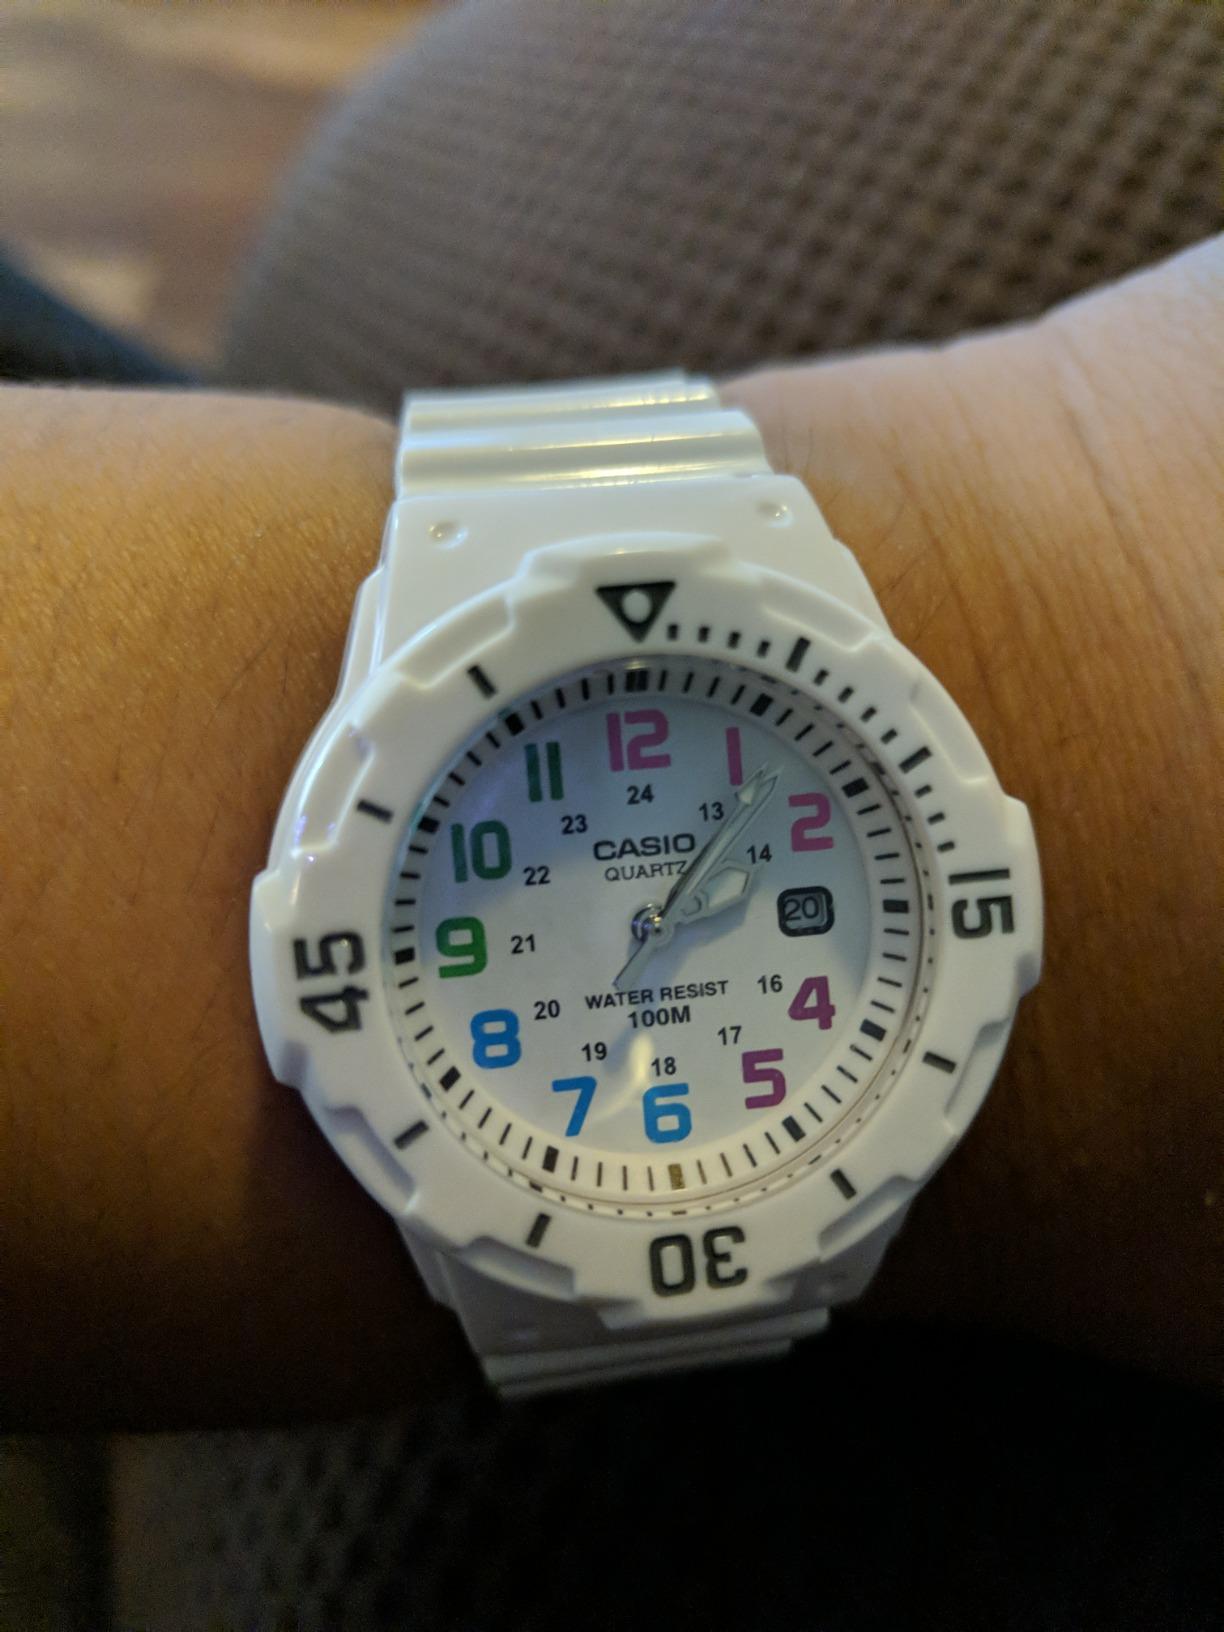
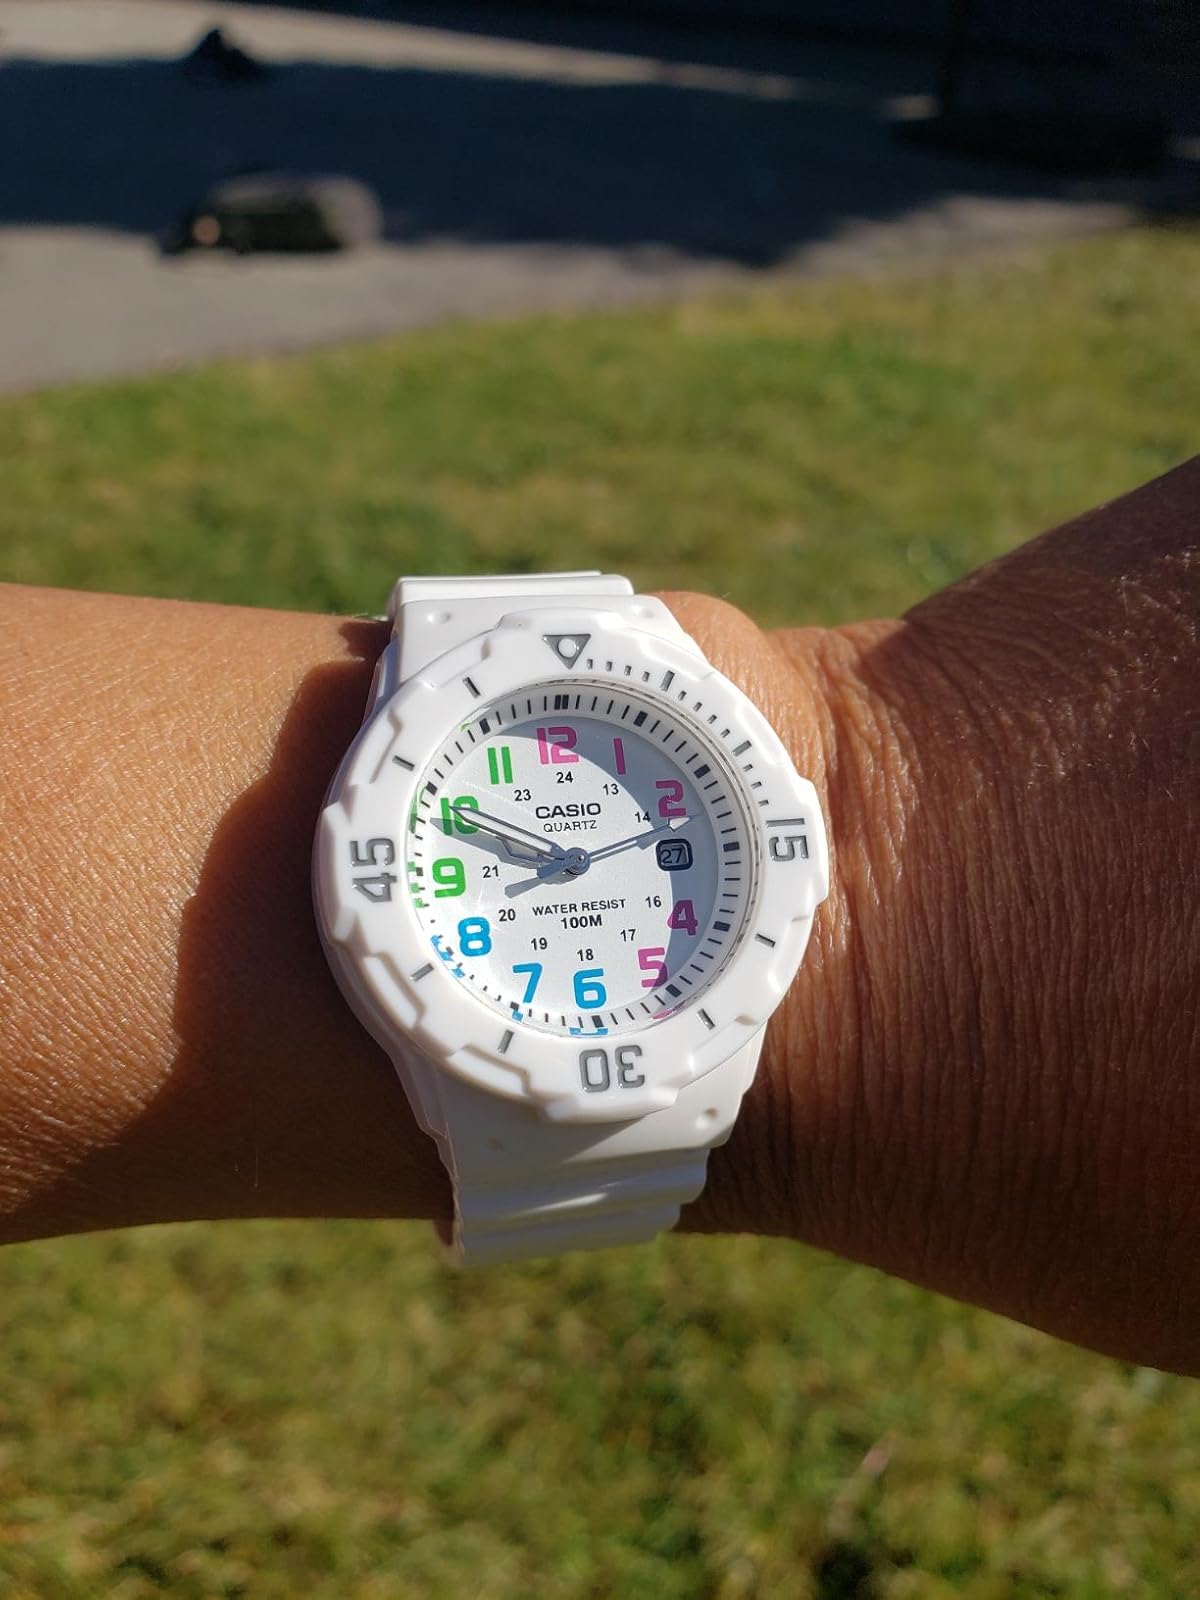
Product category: accessories_watch
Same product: yes